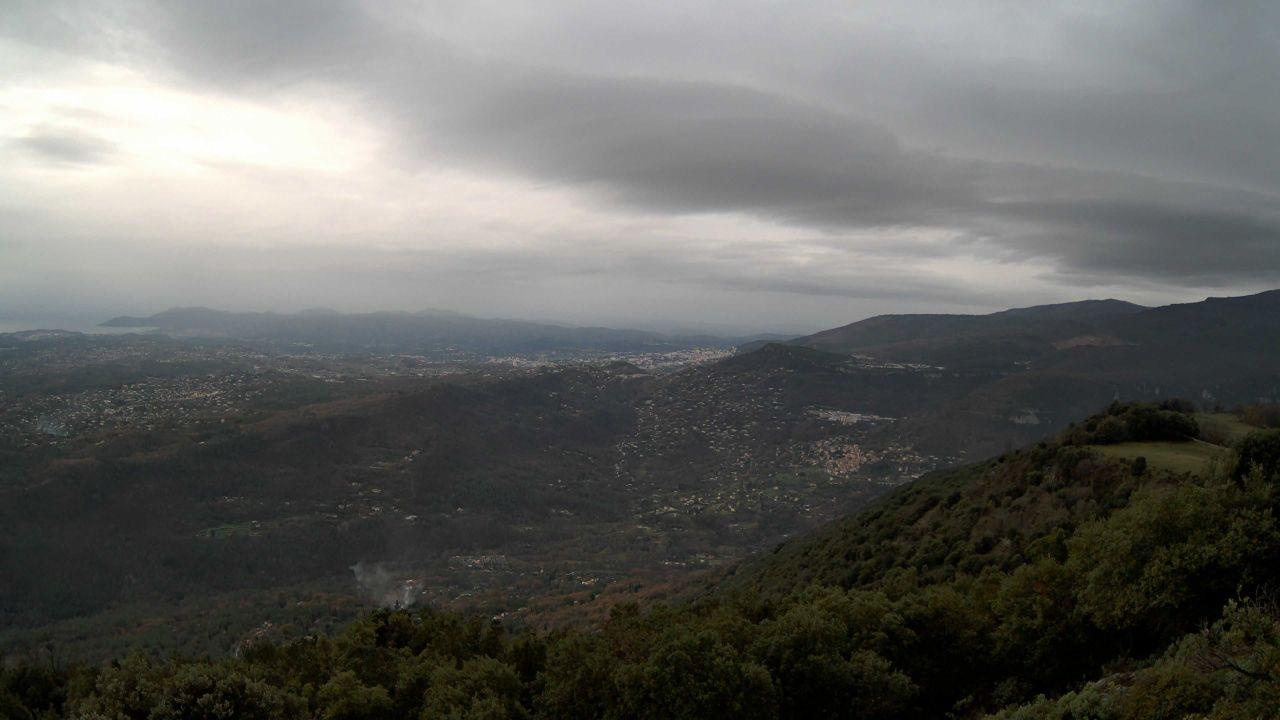
Fire: no
Smoke: yes